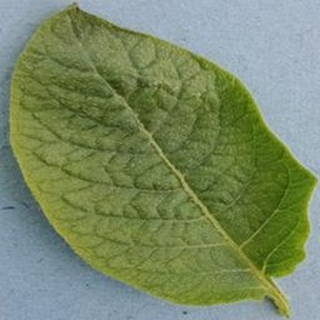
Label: healthy_potato